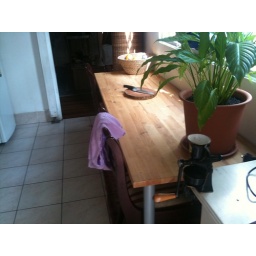
A kitchen table the housemates found in the back alley. Petty good!